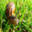
Label: snail